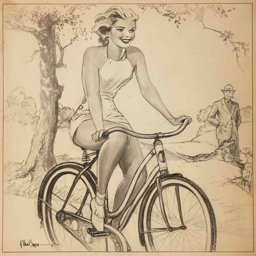
i think this shows great balance because the art looks real and it seems like i could be in the picture